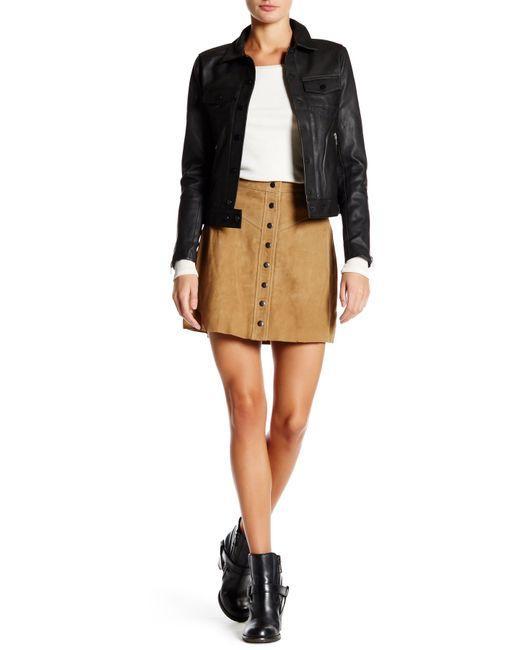
Kurzes schwarzes Lederjacken-Outfit für Damen